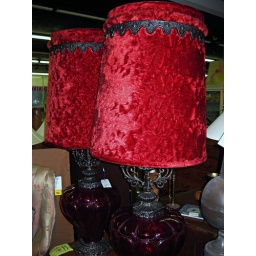
Fuzzy red lamps at the antique mall in Florida.